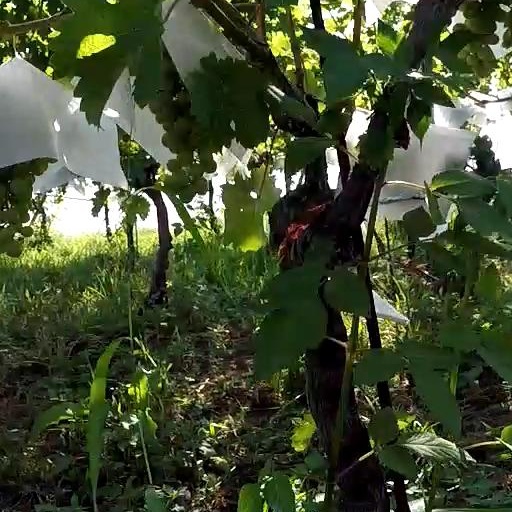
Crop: grape